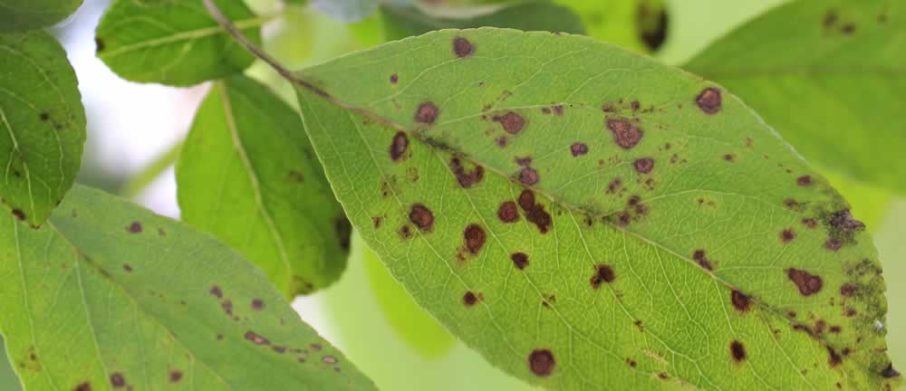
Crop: apple
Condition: scab